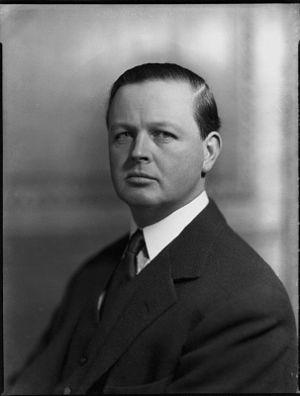
John-Albert-William Spencer-Churchill, duc de Marlborough, connu sous les titres de marquis de Blandford jusqu'en 1934, est un militaire et homme politique britannique.